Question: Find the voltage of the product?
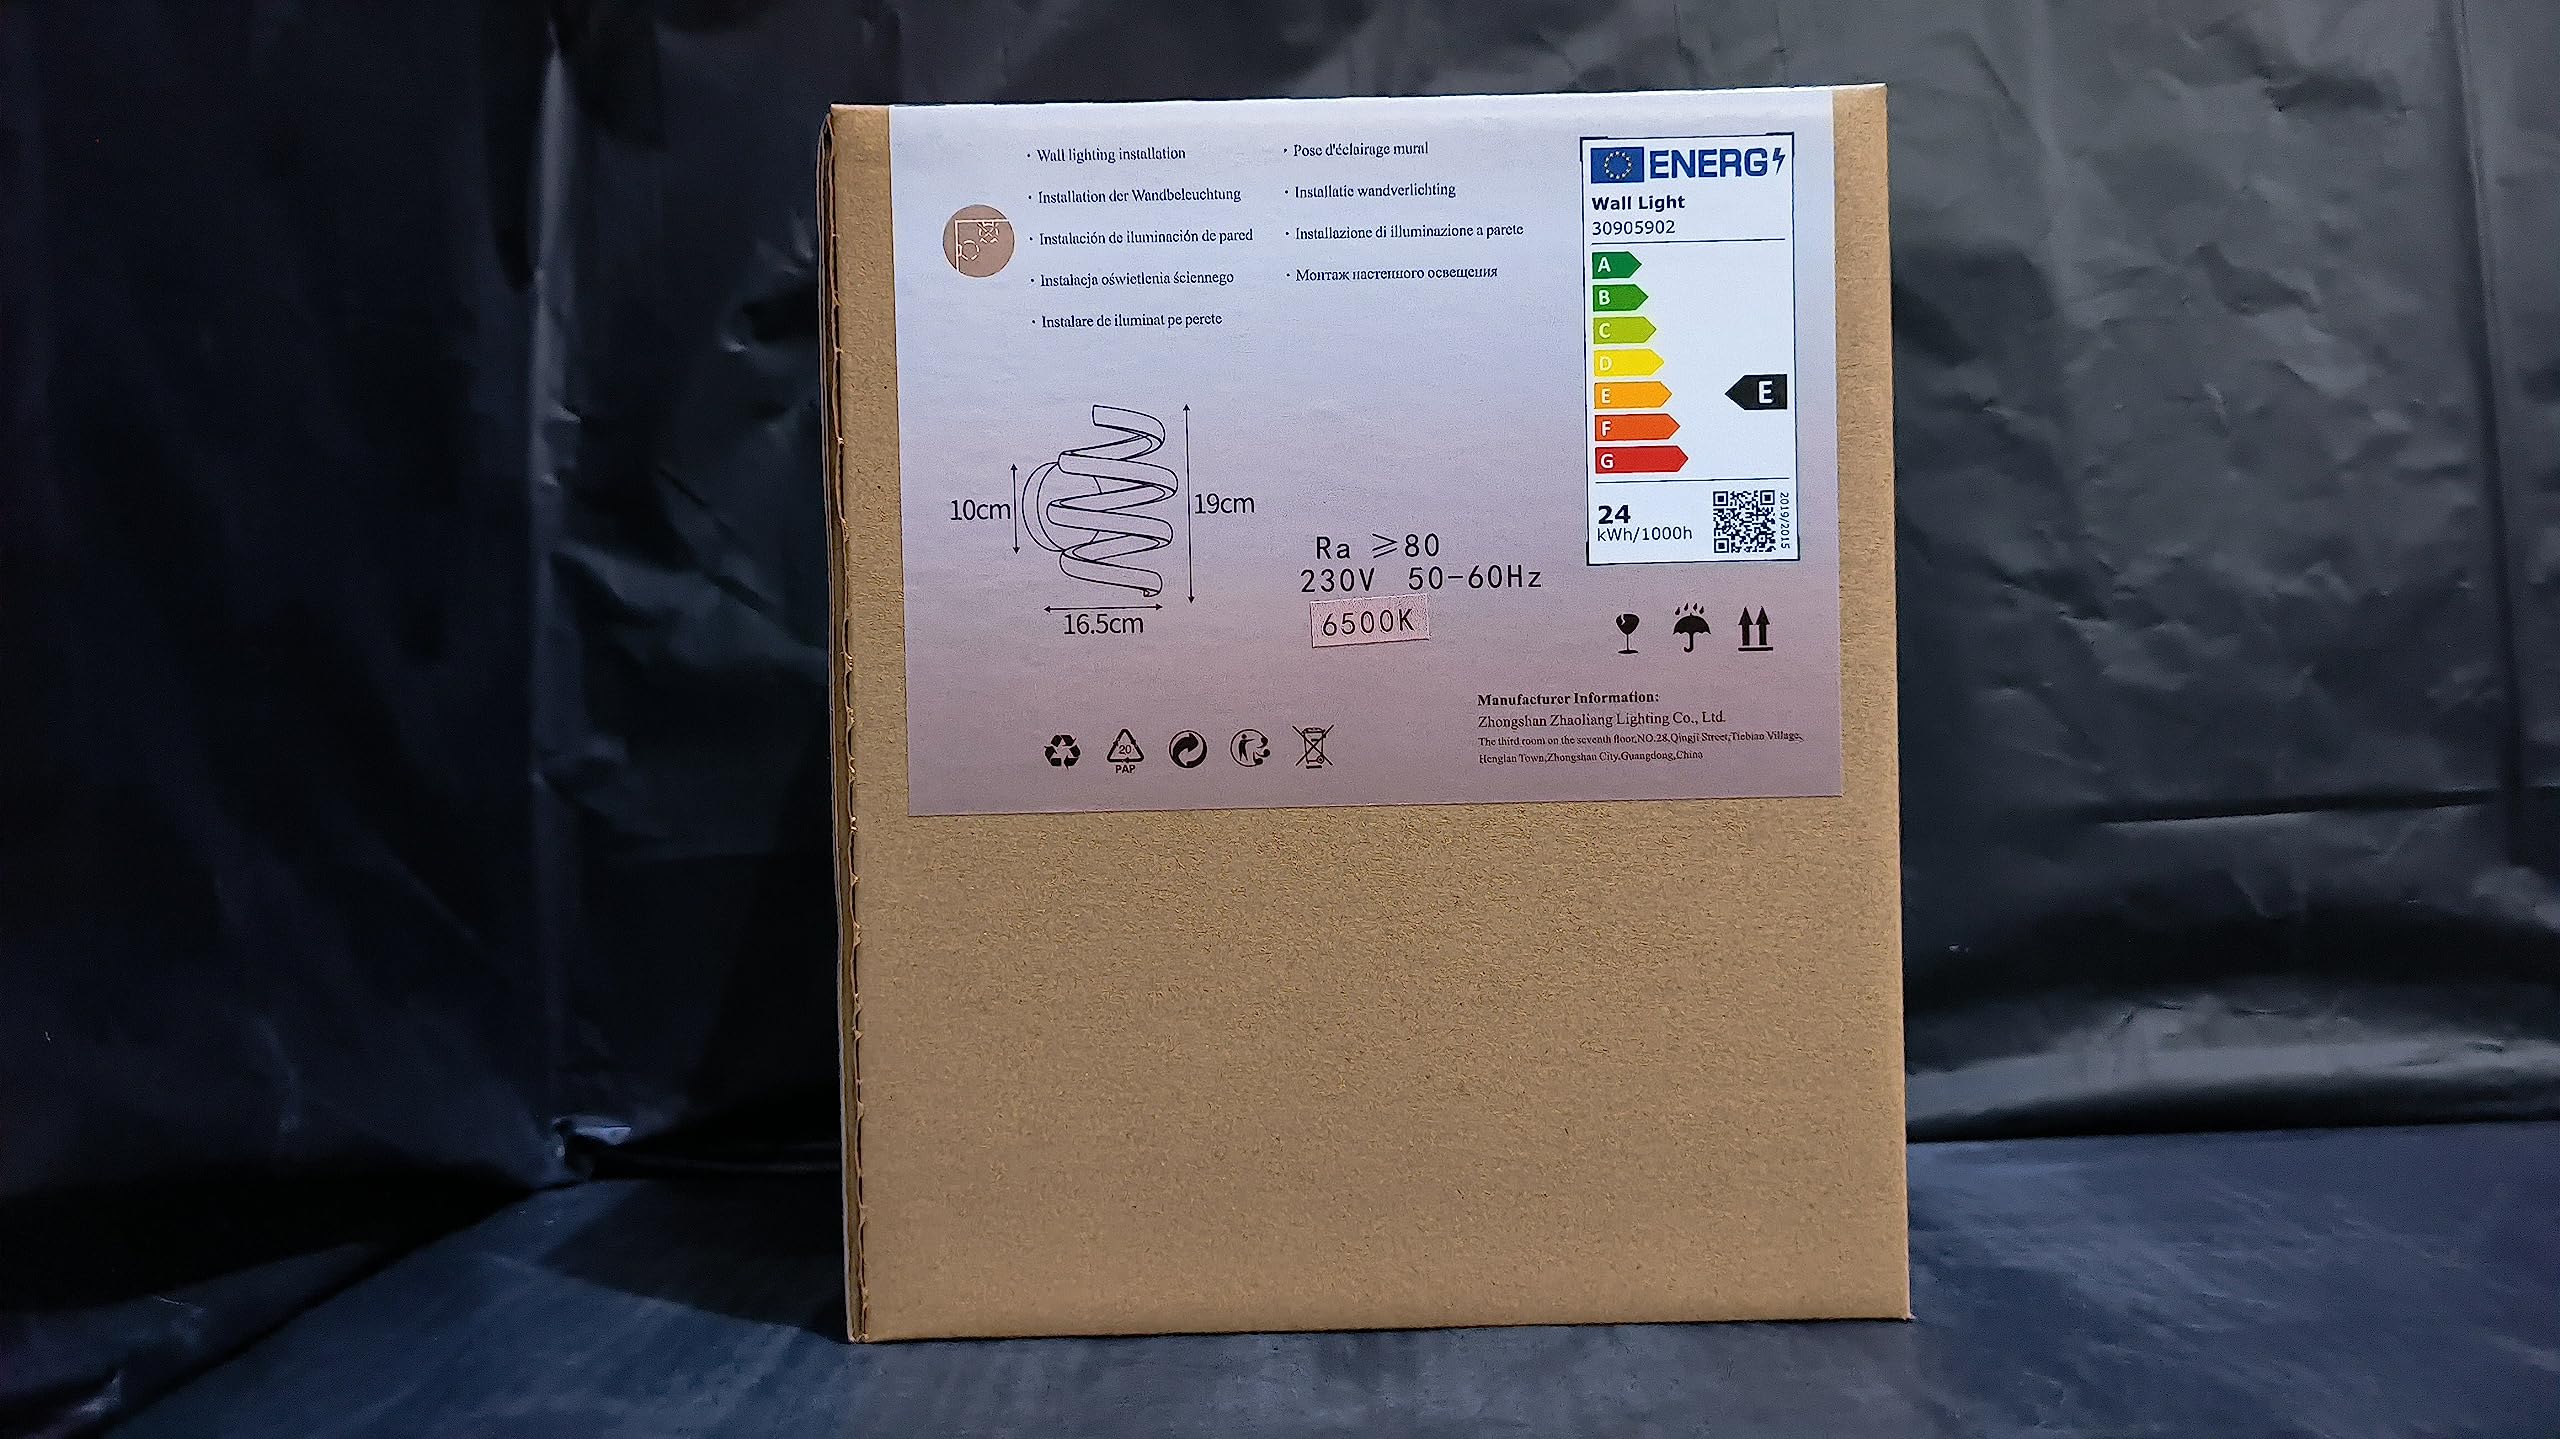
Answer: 230.0 volt